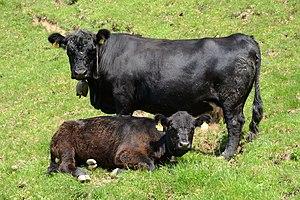
La Suisse est un pays d'élevage, lié à la prédominance de pâturages non cultivables: les alpages.